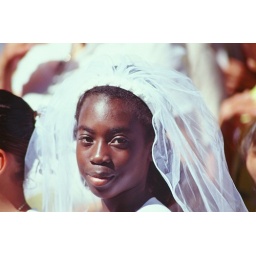
girl in a ceremonial dress